Transport in Paraguay

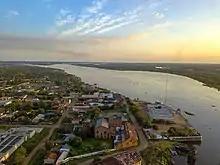
The River Paraguay at the town of Concepción

Paraguay has of inland waterways. The Paraguay and Paraná are the country's two main rivers. The Paraguay River, with headwaters at Mato Grosso, Brazil, flows southward, converging with the Paraná in southwestern Paraguay, and then flowing to the Río de la Plata estuary in Argentina, the entrance for the great majority of ships servicing Paraguay's ports.